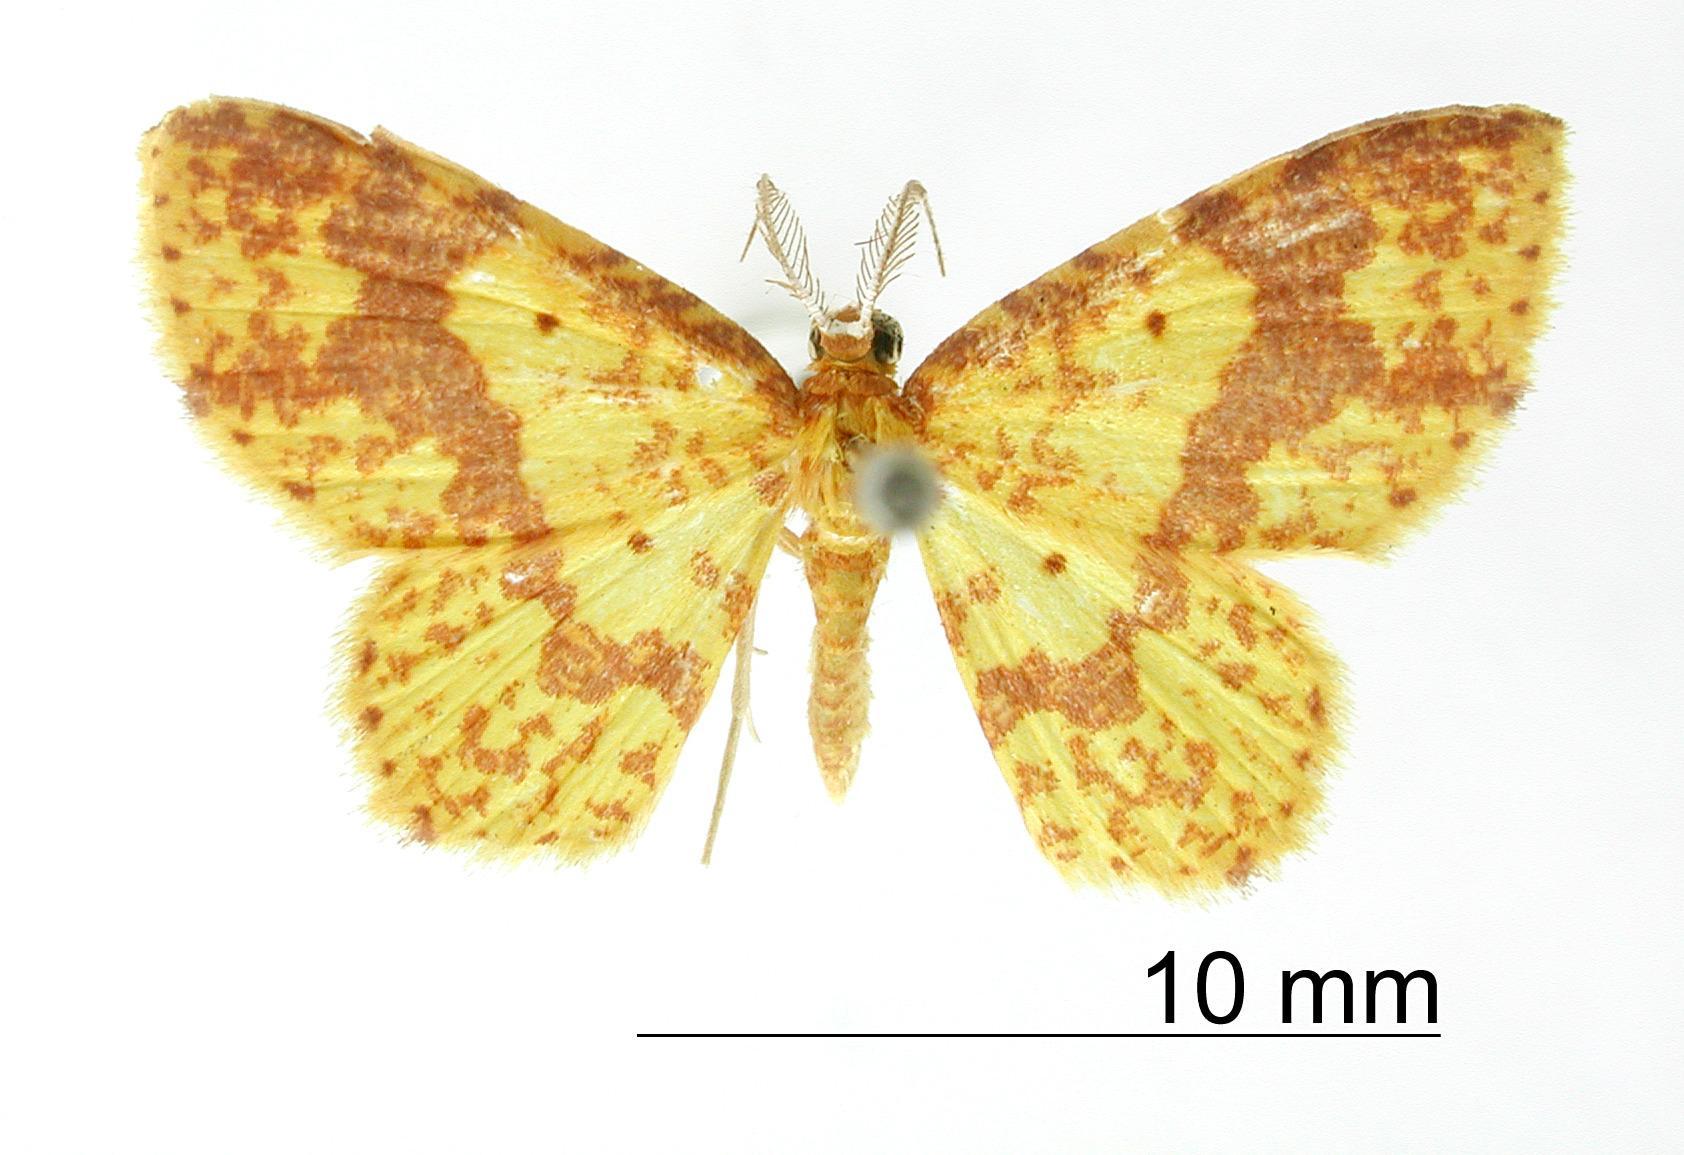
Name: Cambogia crocina
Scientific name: Cambogia crocina Schaus, 1912
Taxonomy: Animalia, Arthropoda, Insecta, Lepidoptera, Geometridae, Larentiinae
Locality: Sixola River, Costa Rica